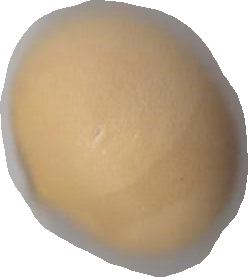
Variety: Grobogan